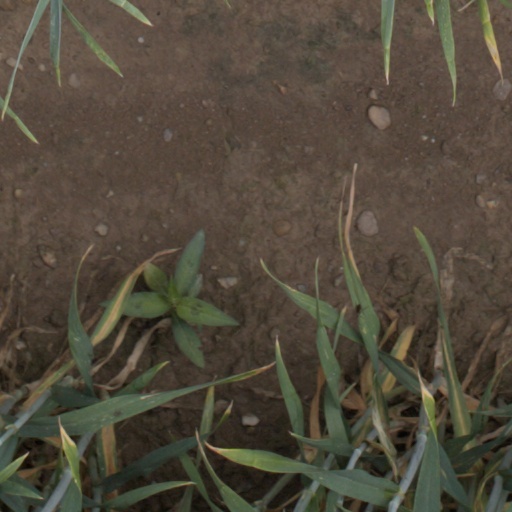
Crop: wheat